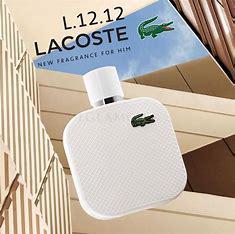
Brand: Lacoste
Model: 100